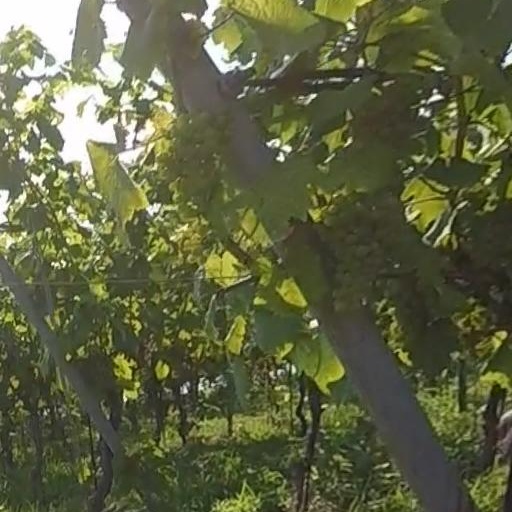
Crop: grape